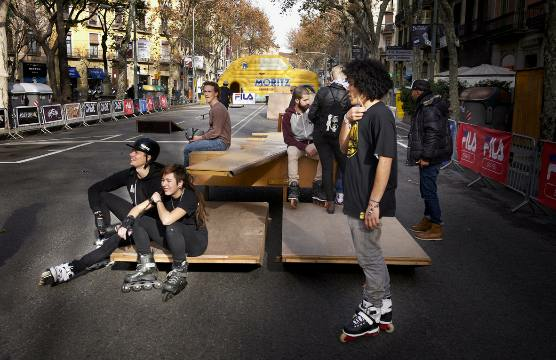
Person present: No